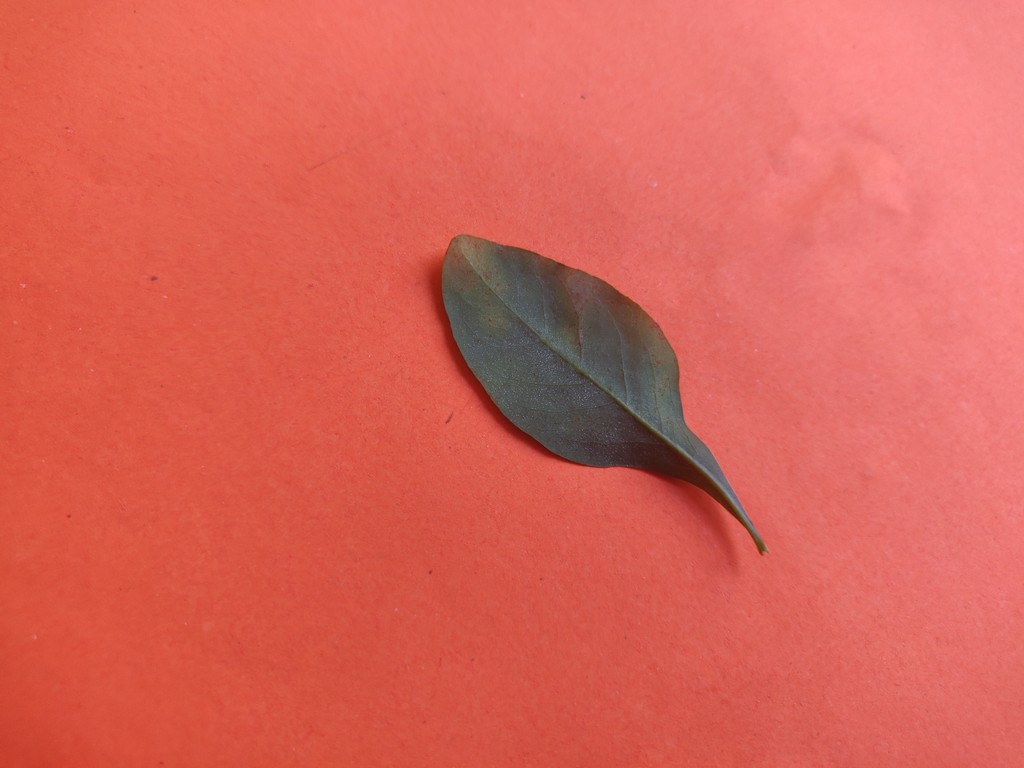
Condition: Unhealthy
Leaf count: single
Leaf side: back